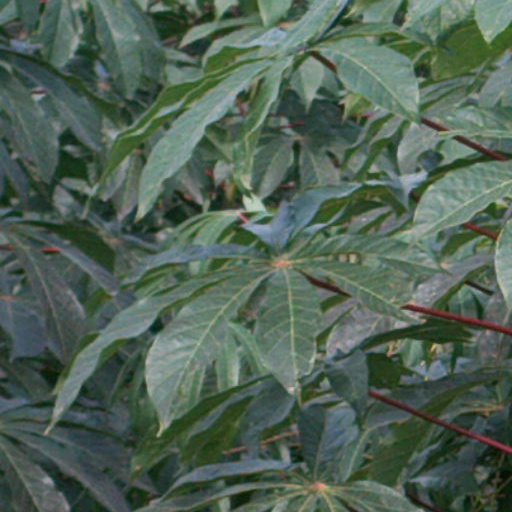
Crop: cassava